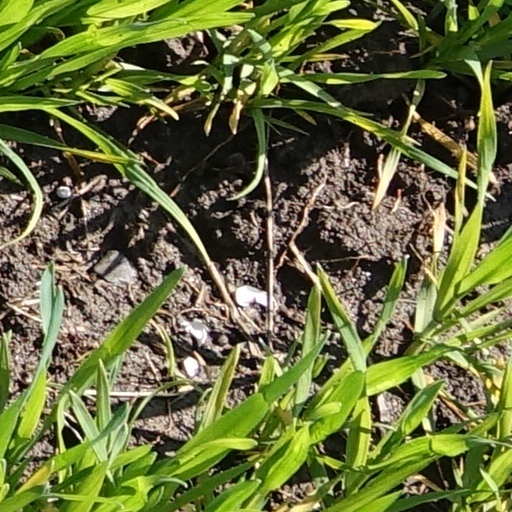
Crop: wheat